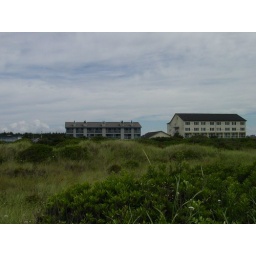
The place we stayed - shorter building in center - top floor, 4th balcony in from left.